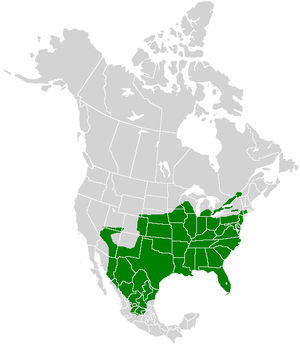
Le Papillon du micocoulier est un insecte lépidoptère de la famille des Nymphalidae, de la sous-famille des Apaturinae et du genre Asterocampa.